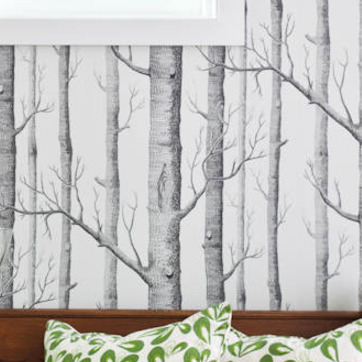
Material: wallpaper